Zoran Bojanić

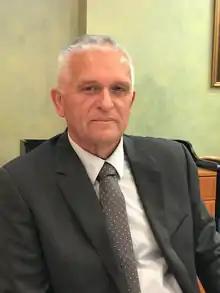
Zoran Bojanić

Zoran Bojanić (born 26 February 1959) is a politician in Serbia. He has served in the National Assembly of Serbia since 2012 as a member of the Serbian Progressive Party.